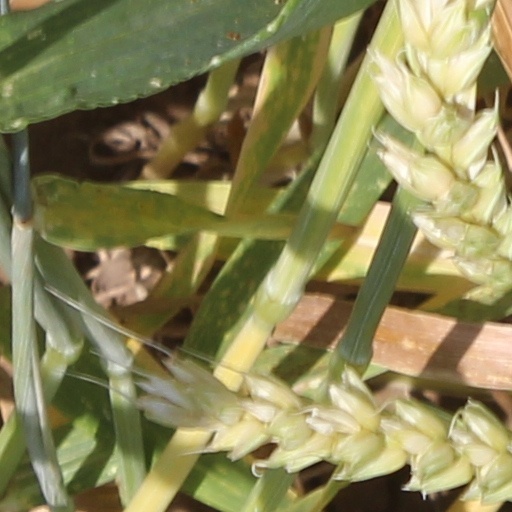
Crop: wheat